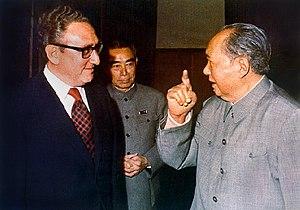
Henry Kissinger, né Heinz Alfred Kissinger le 27 mai 1923 à Fürth en Allemagne, est un diplomate américain, politologue et consultant en géopolitique.
Zhou Enlai, né le 5 mars 1898 et mort le 8 janvier 1976, est le premier Premier ministre de la république populaire de Chine en poste à partir d'octobre 1949 jusqu'à sa mort, sous les ordres de Mao Zedong. Il a joué un rôle dans la consolidation du contrôle du pouvoir du Parti communiste chinois, a mis en place une politique étrangère et a développé l'économie de la république populaire de Chine.
Le Conseil de sécurité nationale est une organisation administrative dépendant directement du président des États-Unis. Il a un rôle de conseil, de coordination et parfois d’impulsion sur les sujets de politique étrangère, de sécurité nationale, et plus généralement sur l’ensemble des questions stratégiques. Il est en cela un acteur peu connu, mais majeur, parfois prédominant, de la politique étrangère des États-Unis.